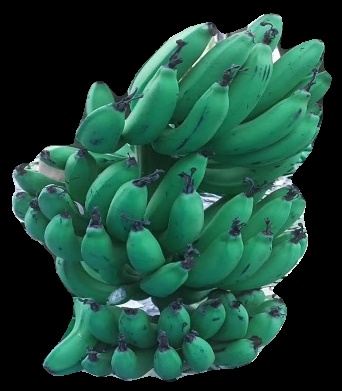
Variety: pachbale
Grade: grade3